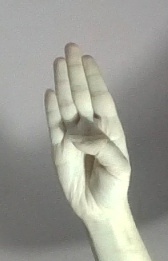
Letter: kaaf